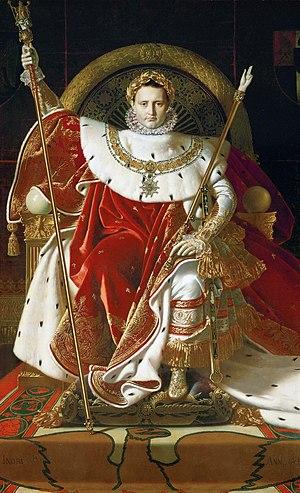
La guerre d'indépendance de l'Équateur est un processus indépendantiste avec pour objectif de rompre les liens coloniaux existant entre la Real audiencia de Quito et l'Empire espagnol dans le contexte des guerres d'indépendance en Amérique du Sud. L'indépendance de Guayaquil le 9 octobre 1820 marque le début de la guerre d'indépendance de la Real audiencia de Quito, qui s'achève par la bataille de Pichincha, près de Quito, le 24 mai 1822. Parmi les facteurs les plus influents dans son déclenchement se trouve la volonté des créoles, qui avait déjà un statut social et économique élevé, d'obtenir le pouvoir politique.
Louise Marie Thérèse Bathilde d’Orléans, duchesse de Bourbon et princesse de Condé, est une princesse du sang, née le 5 juillet 1750 à Saint-Cloud et décédée le 10 janvier 1822, à Paris.
Dans le genre littéraire de l'uchronie, le point de divergence, parfois appelé événement divergent, est le moment où l'histoire réelle et l'histoire uchronique divergent. Comme exemples de points de divergence fréquemment employés dans les uchronies, mentionnons la mort précoce ou retardée d'un personnage historique, provoquant un retard dans les sciences, le changement du cours d'une guerre; l'apparition d'un personnage n'ayant pas existé, qui prend la place d'un autre connu; une catastrophe inconnue ou différente dans notre histoire; une décision différente d'un personnage historique.
Guerre et Paix ou La Guerre et la Paix est un roman de l'écrivain russe Léon Tolstoï.
Marie-Louise Léopoldine Françoise Thérèse Josèphe Lucie de Habsbourg-Lorraine, archiduchesse d'Autriche, princesse de Hongrie et de Bohême, née le 12 décembre 1791 à Vienne et morte le 17 décembre 1847 à Parme, est impératrice des Français de 1810 à 1814, puis duchesse de Parme, Plaisance et Guastalla jusqu'en 1847.
Un musée napoléonien ou musée Napoléon est un établissement qui conserve et expose des objets et documents relatifs à la période napoléonienne.
La Corse est une île située en mer Méditerranée et une collectivité territoriale unique française.
L’indépendance de Guayaquil est un processus indépendantiste qui a eu lieu le 9 octobre 1820 avec pour objectif de rompre les liens coloniaux existant entre le gouvernorat de Guayaquil et l'Empire espagnol et qui a donné naissance à la Province Libre de Guayaquil. L'indépendance de Guayaquil marque le début de la guerre d'indépendance de la Real audiencia de Quito dans le contexte des guerres d'indépendance en Amérique du Sud. Parmi les facteurs les plus influents dans son déclenchement se trouve la volonté des créoles, qui avaient déjà un statut social et économique élevé, d'obtenir le pouvoir politique.
L'Empire français, appelé a posteriori le Premier Empire français, ou simplement « Premier Empire », est le régime impérial de la France du 18 mai 1804, date de la proclamation de Napoléon Bonaparte Empereur des Français par senatus consulte, jusqu'à sa première abdication le 4 avril 1814, puis de son retour à Paris le 20 mars 1815 jusqu'à la séparation de la Commission Napoléon II le 7 juillet 1815. Il fait suite au Consulat sous la Première République, est entrecoupé par la Première Restauration avant le rétablissement de son autorité lors des Cent-Jours, et est suivi par la Seconde Restauration.